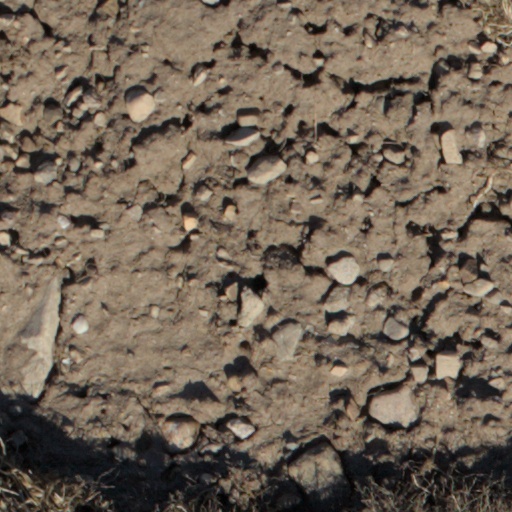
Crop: wheat